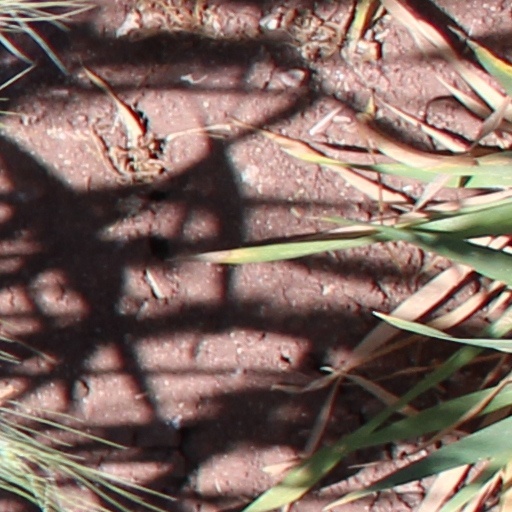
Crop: wheat